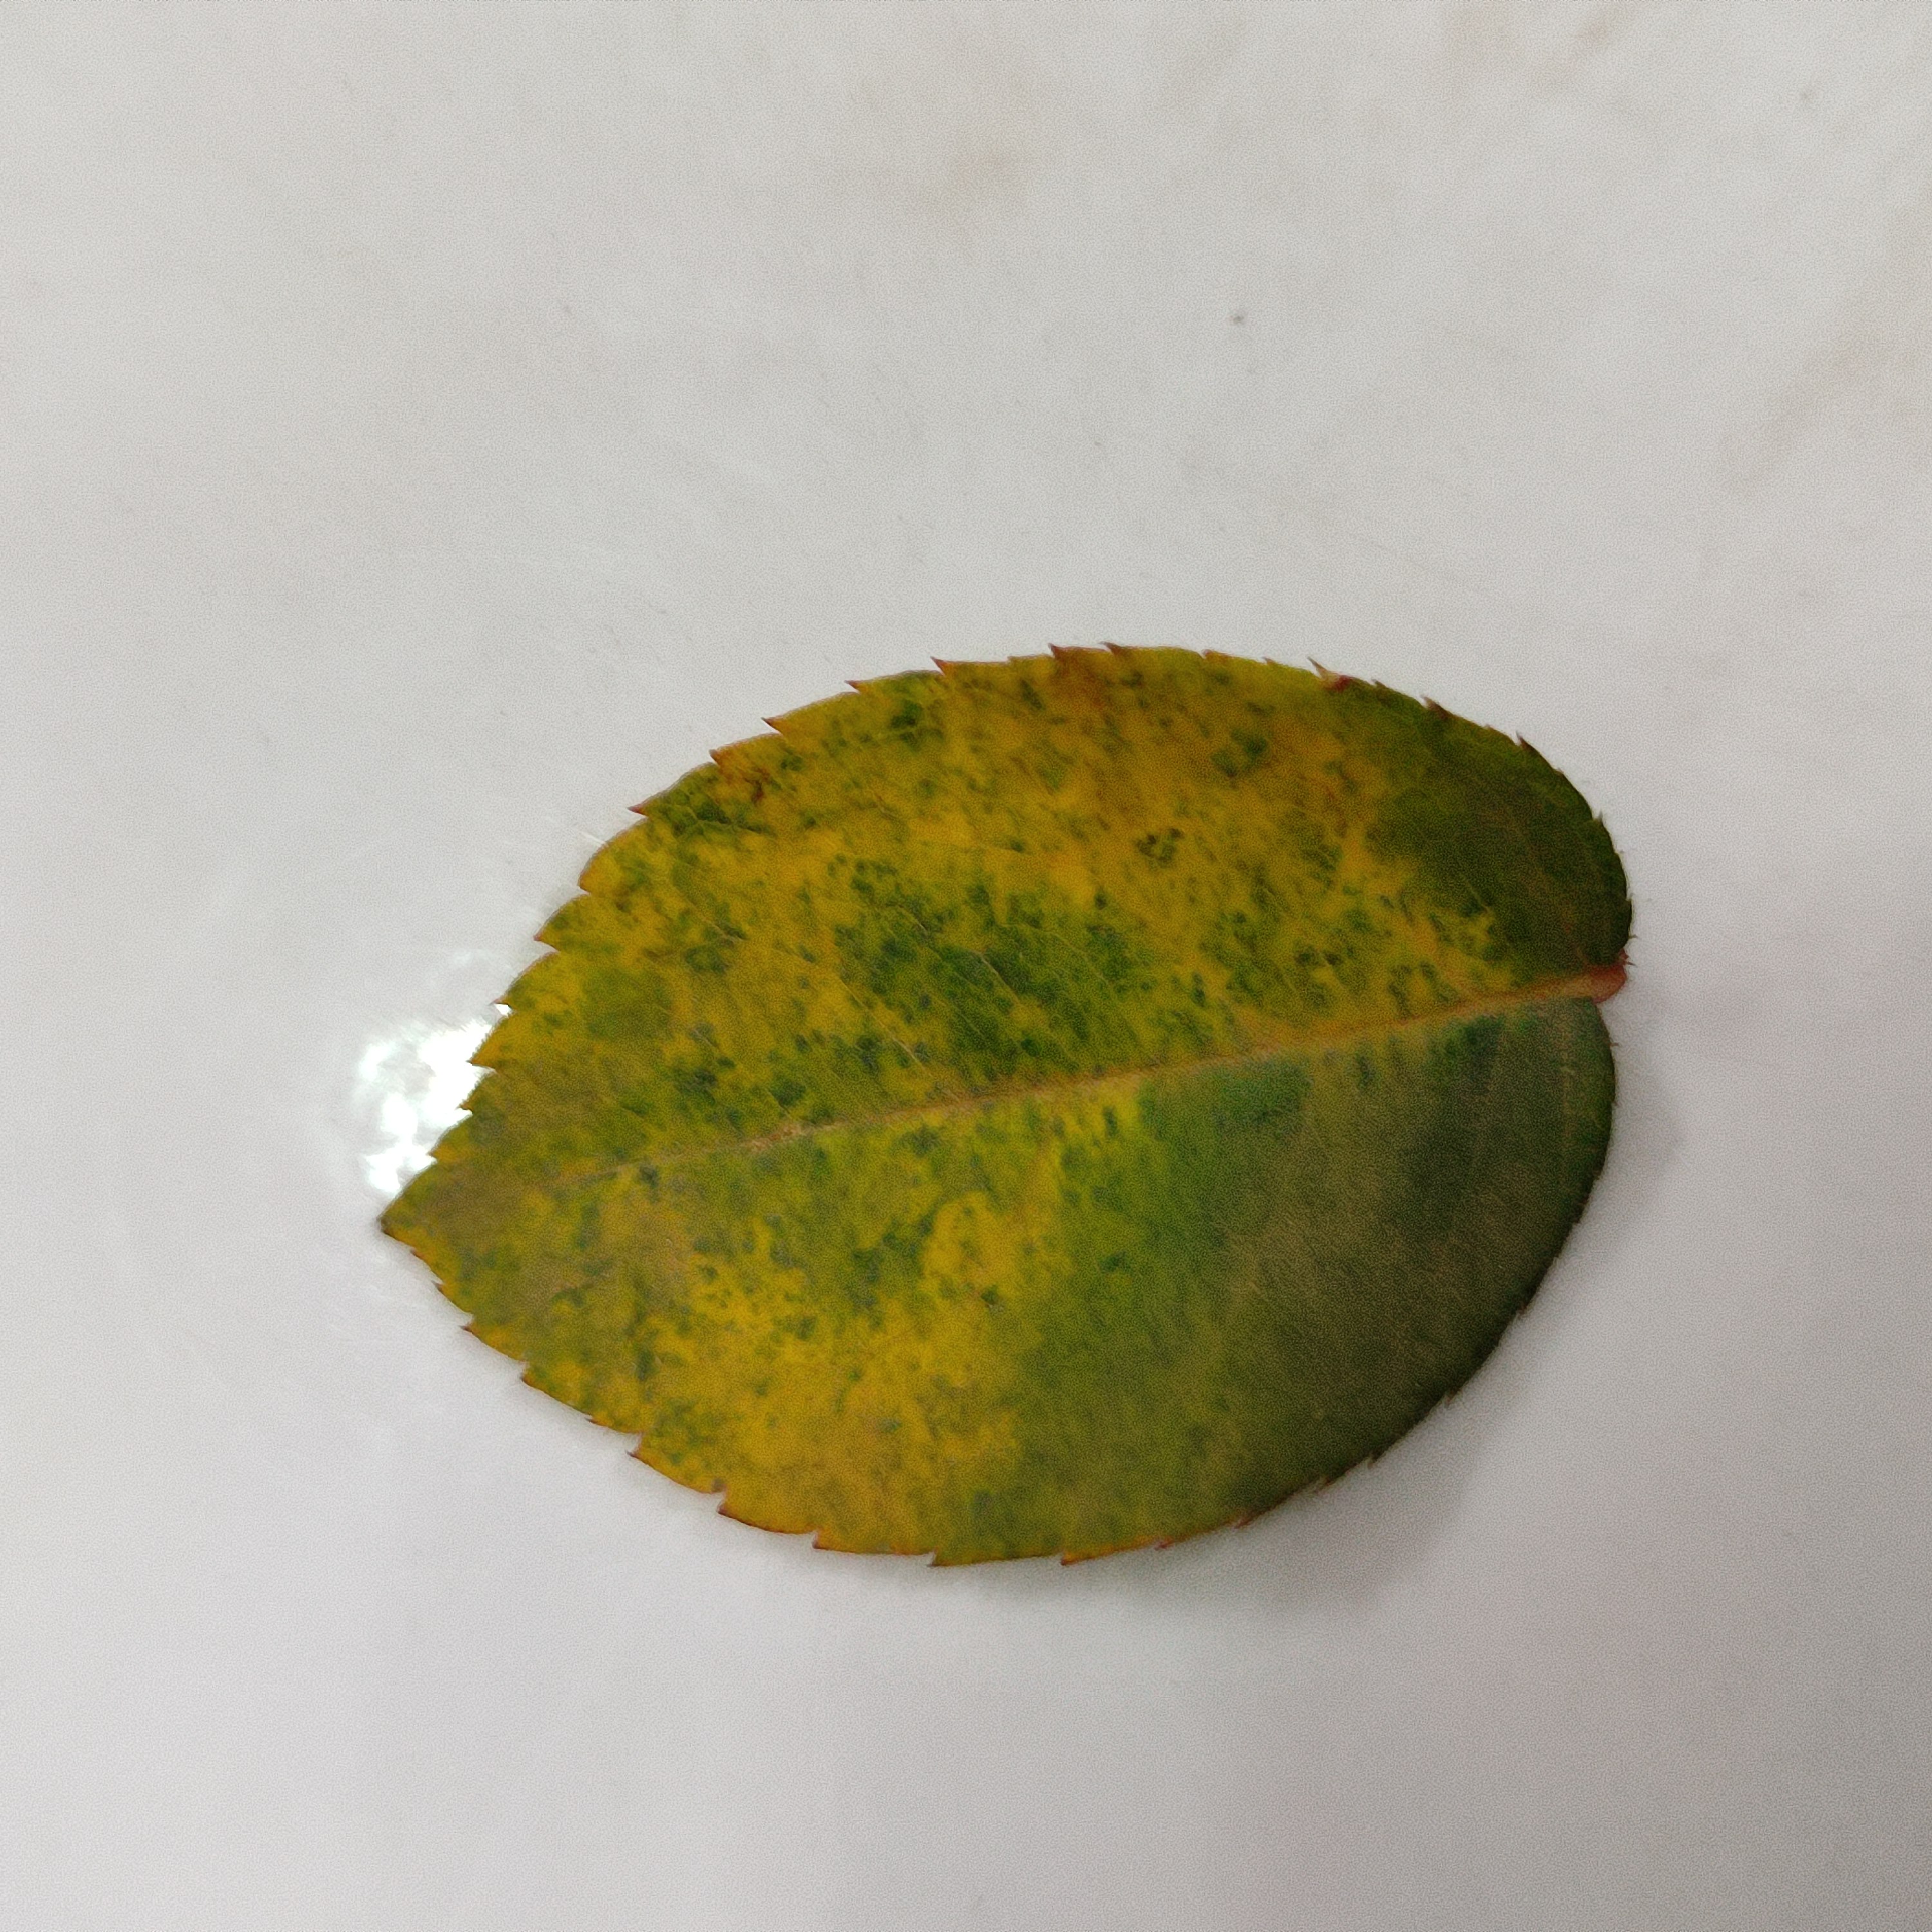
Label: Yellow Mosaic Virus